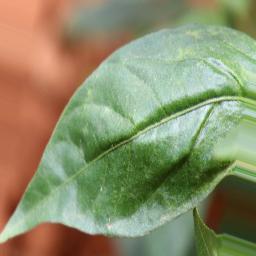
Label: healthy